Rahinnane Castle

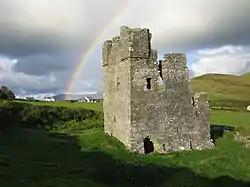

Rahinnane Castle is a tower house and National Monument located in County Kerry, Ireland.